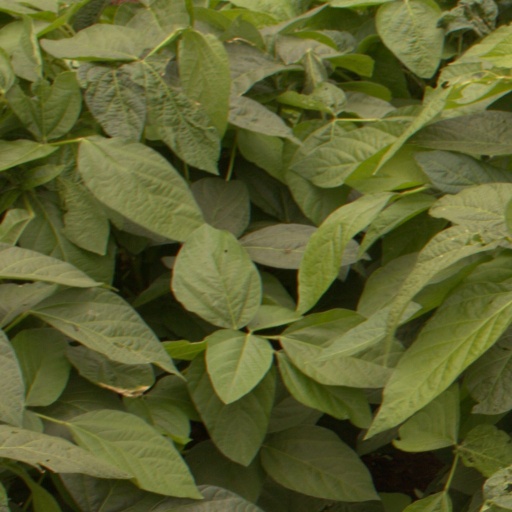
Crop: soybean